Nahal Gerar

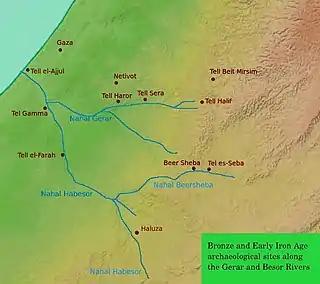
Bronze and Early Iron Age archaeological sites along the Gerar, Be'er Sheva and Besor Streams

Nahal Gerar, also "Nachal Grar" is a wadi in Israel, in the Negev desert. Its Arabic name is Wadi esh-Sheri'a (also Wady el Sharia and other variations). Along this wadi, there are several important ancient Bronze Age archaeological sites. During the Early Iron Age this was an area of Philistine settlement.